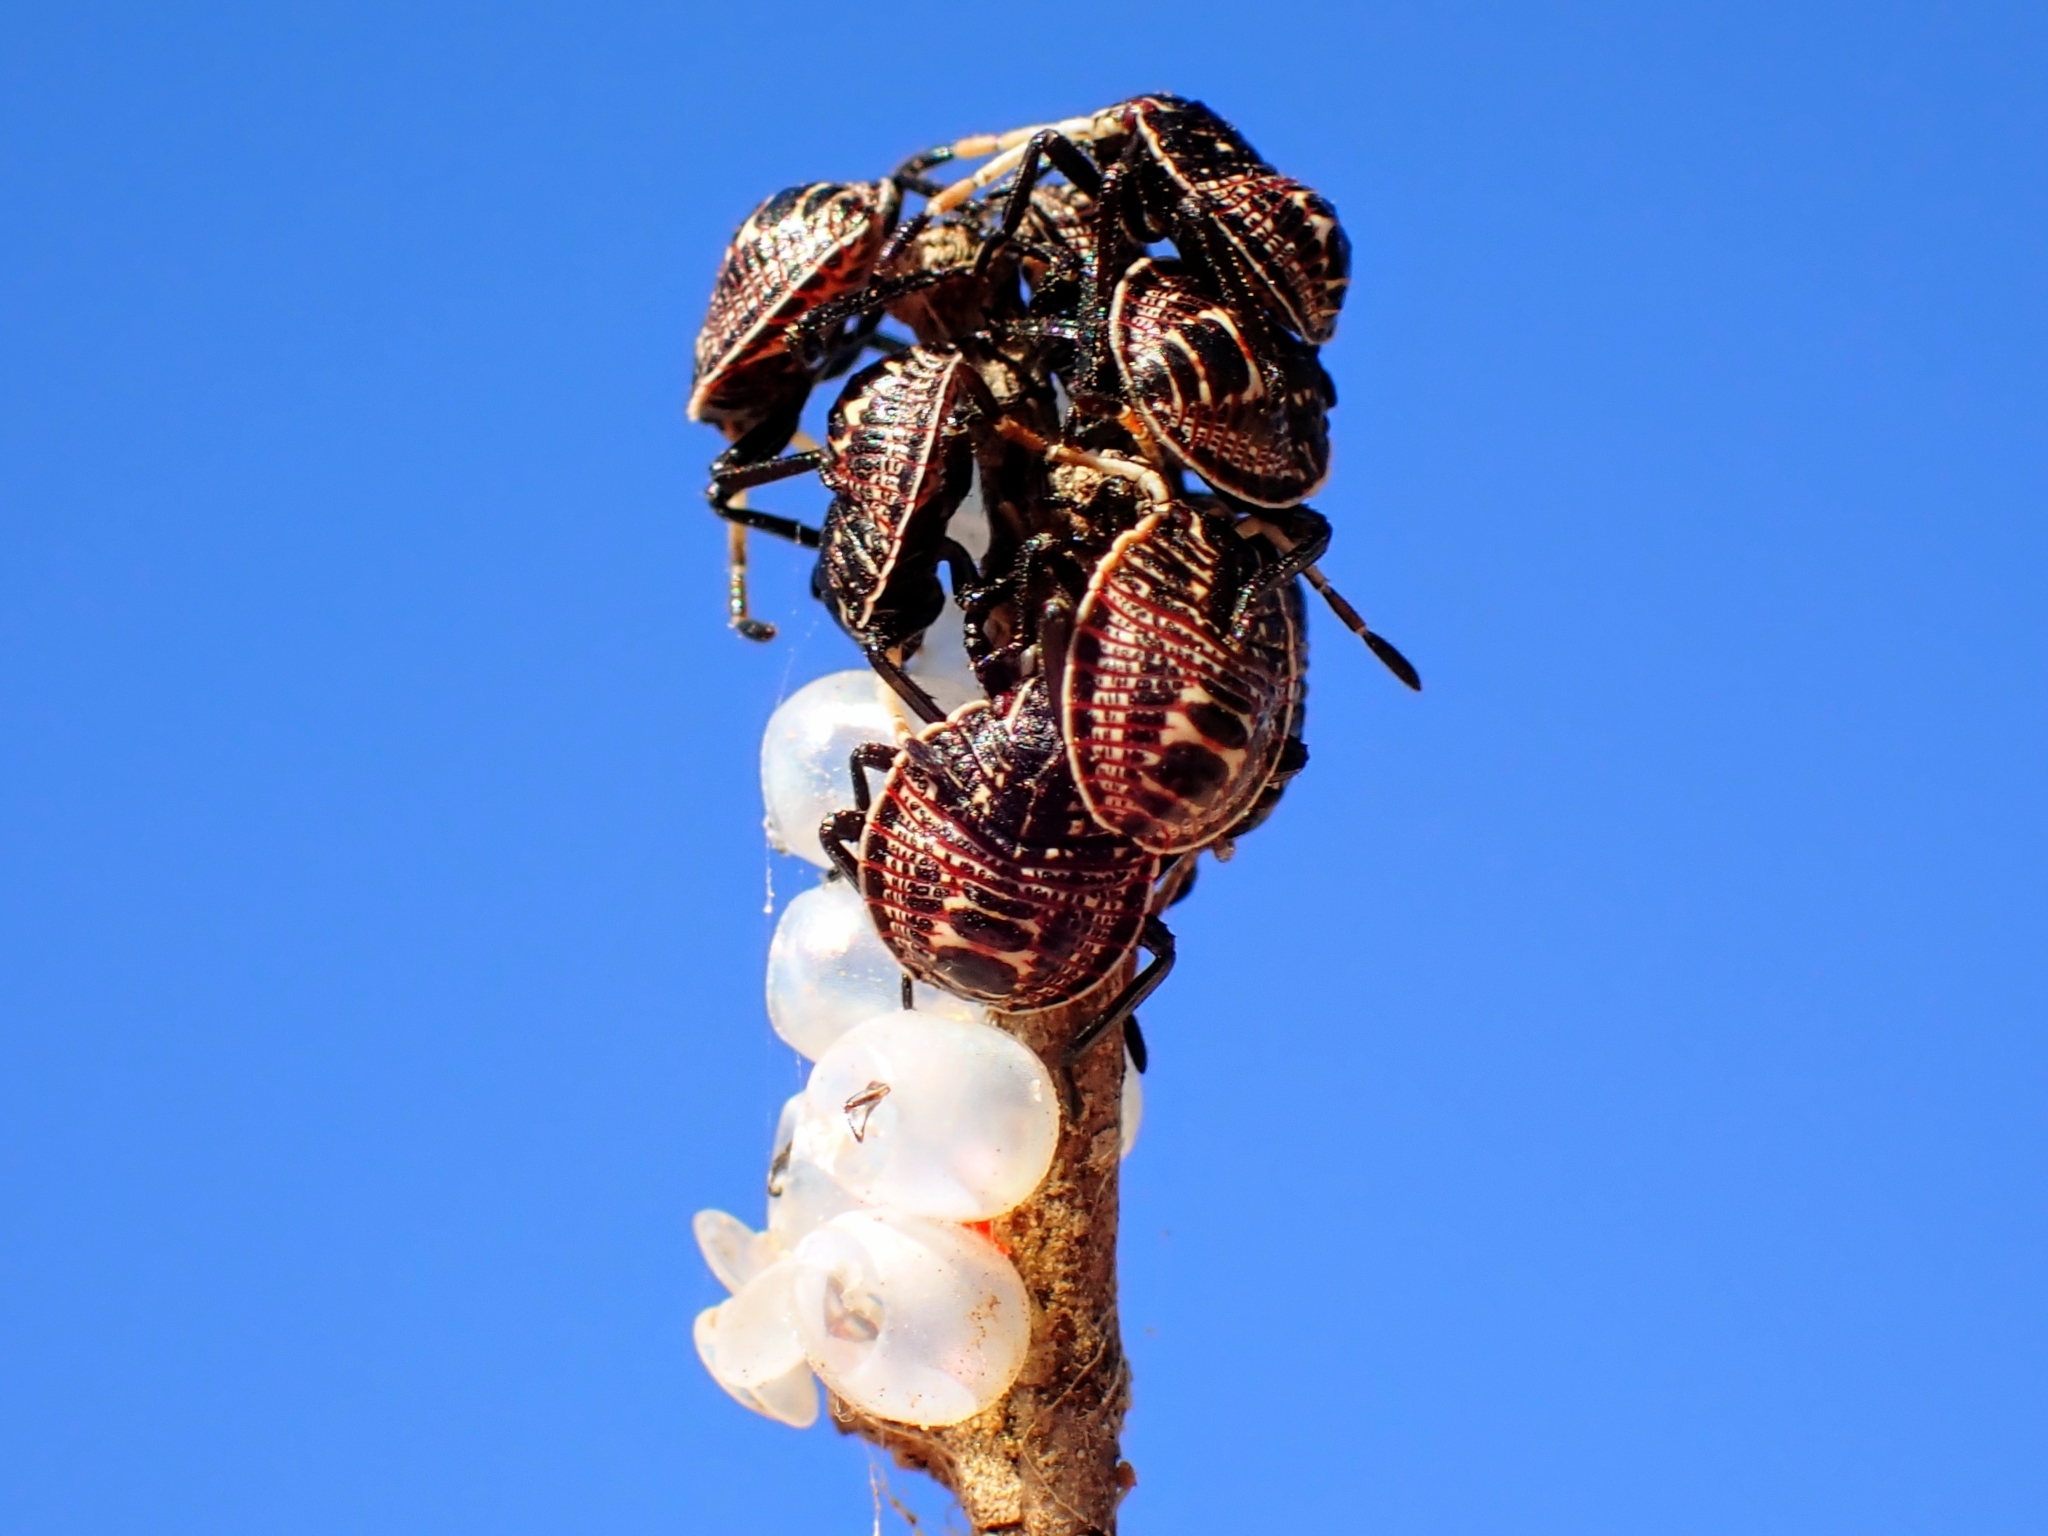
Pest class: stink_bug